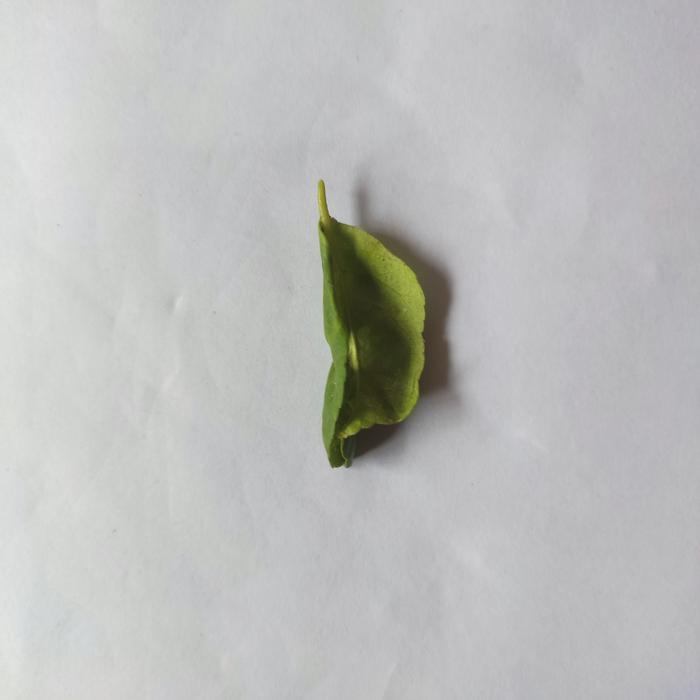
Crop: Lemon
Leaf condition: Leaf_Curl